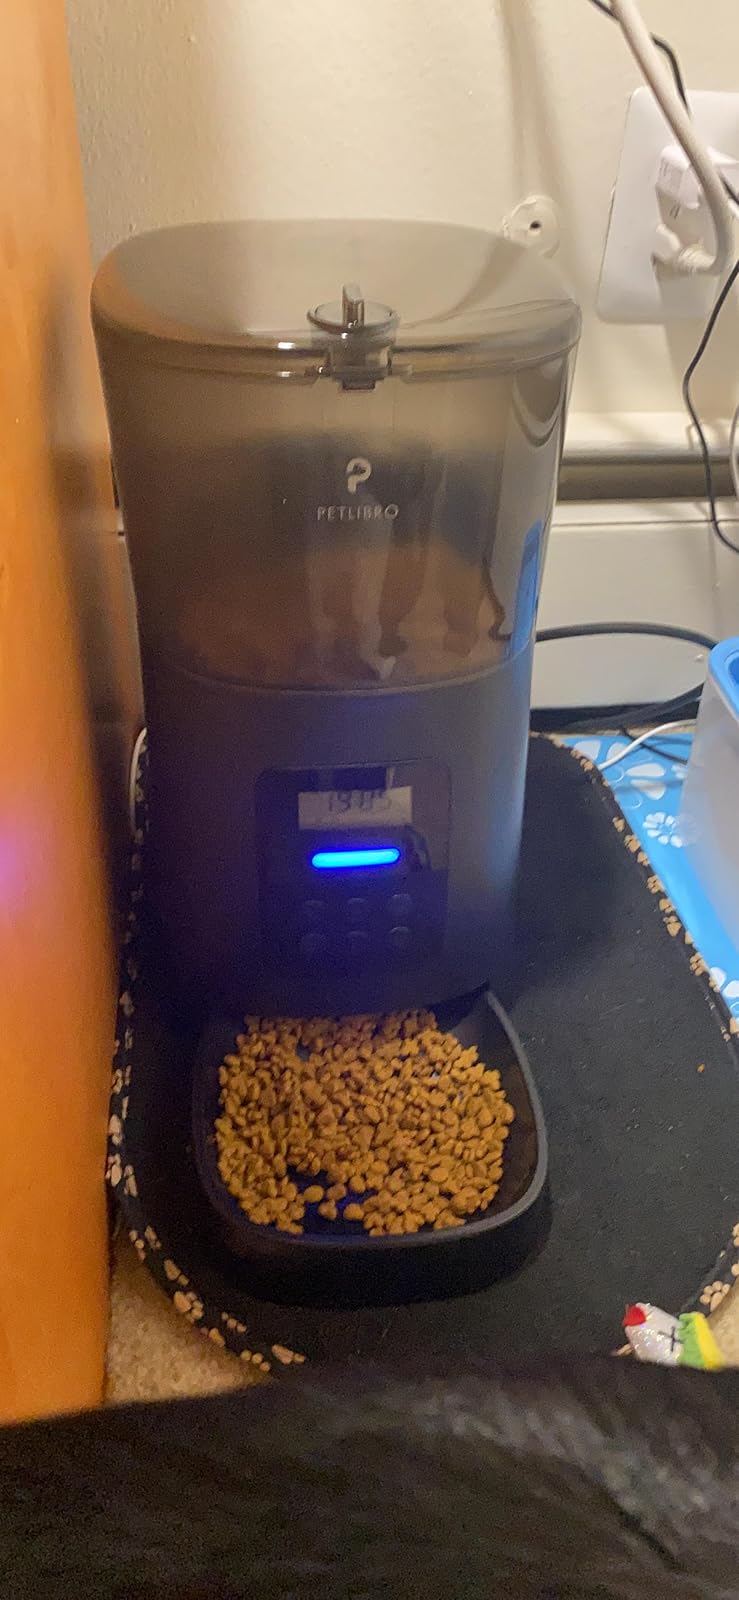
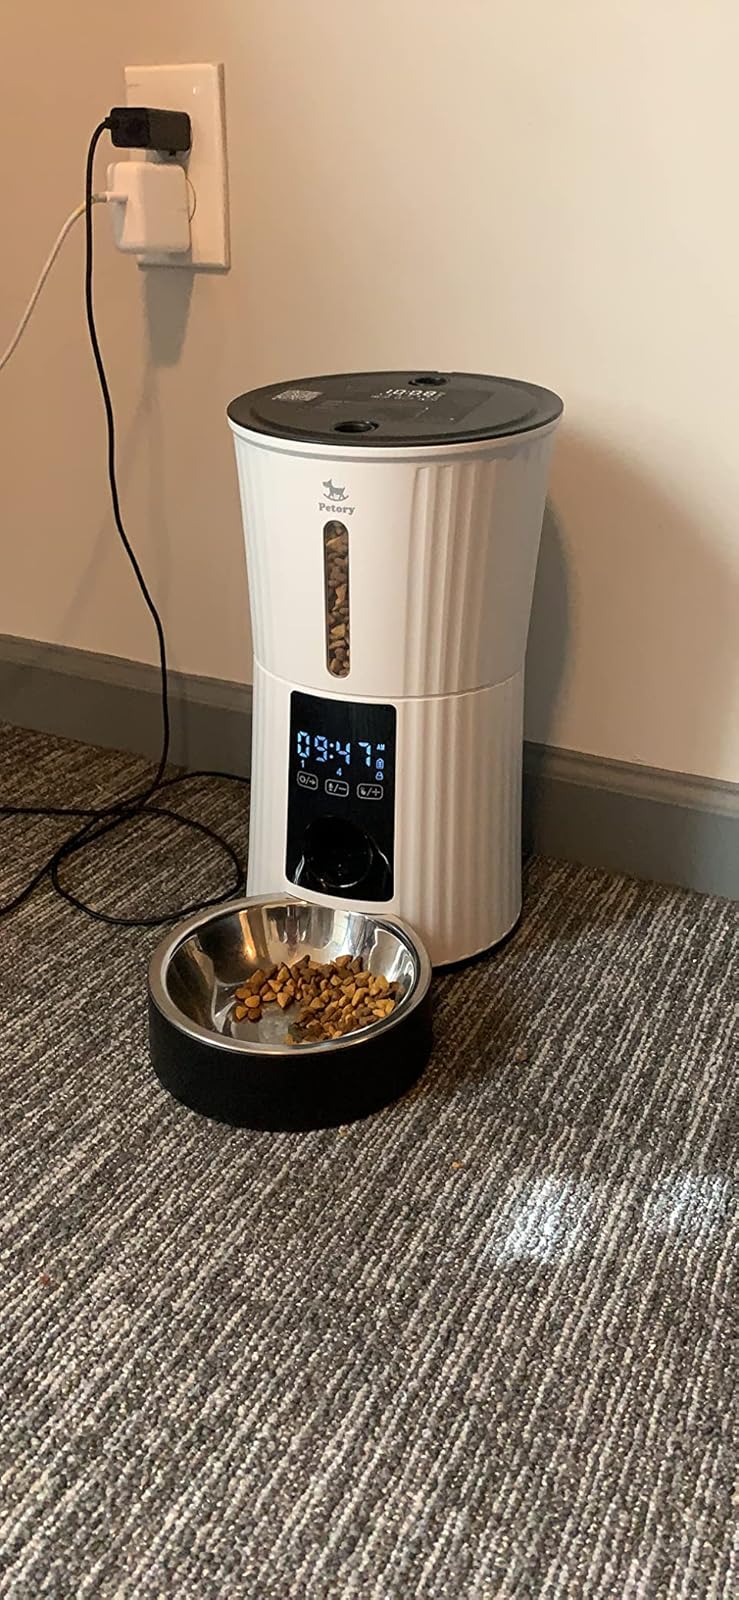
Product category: items_feeder
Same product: no